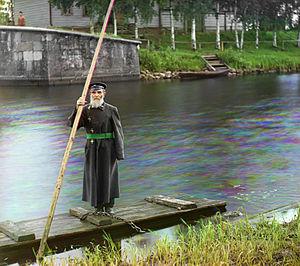
Pinkhus Karlinsky, surveillant du barrage de Tchernigov (Empire russe), ici âgé de 84 ans (66 années de service en 1909). Українська: Пінхус Карлинський, 84 роки. 66 років на службі. Наглядач шлюза в Чернігові.
Collection des curiosités remarquables de l'Empire russe par Prokoudine-Gorski est une des premières collections au monde de photographies en couleurs. Elle constitue un patrimoine unique pour les peuples de l'ancien Empire russe et pour toute l'humanité. Son créateur est le célèbre inventeur russe Sergueï Prokoudine-Gorski. Mais il faut remarquer que l'exécution effective de nombreuses photos est due à ses collaborateurs.
La voie navigable Volga-Baltique, autrefois appelée système de canal Mariinsk, est un ensemble de cours d'eau, de lacs et de canaux du nord-ouest de la Russie, qui relie la Volga à la mer Baltique faisant partie du système des Cinq-Mers, officiellement le réseau unifié de voies navigables de grande profondeur en Russie d'Europe.